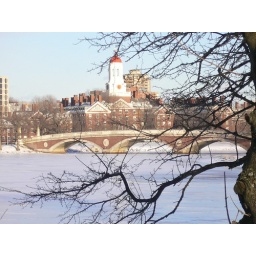
branch and bridge by water